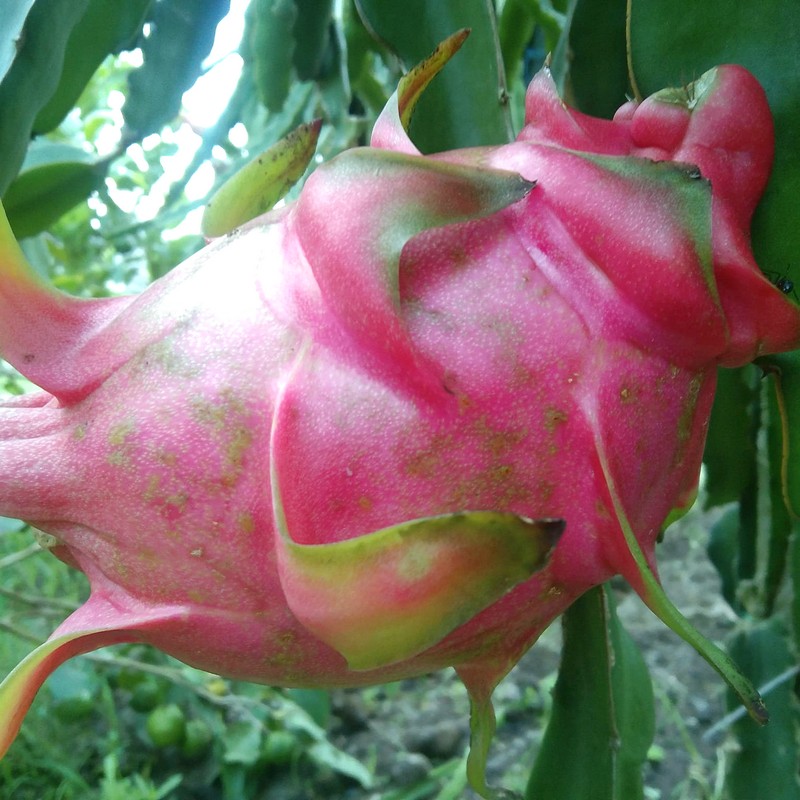
Label: Fresh Dragon Fruit